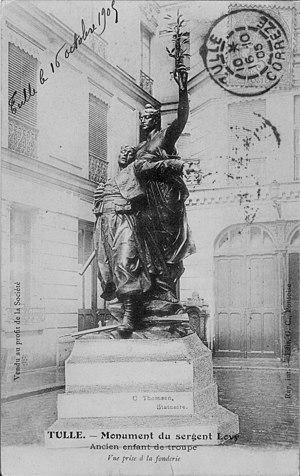
La statue du Monument Lovy de Constant Auguste Thomsen, statuaire. Vue prise à la fonderie.
Constant Auguste Thomsen, né à Paris le 5 février 1869 et décédé en 1925, est un sculpteur français.